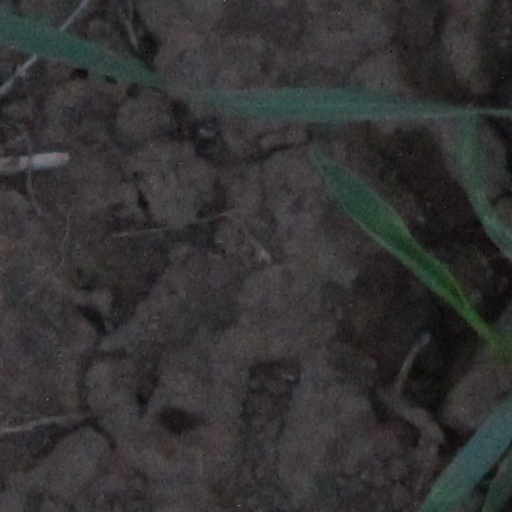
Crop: wheat